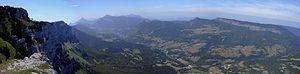
Panoramique du massif de la chartreuse. Photo prise depuis la croix du Granier en juillet 2003 par l'utilisateur de la wikipédia francophone 3Samz.
Le mont Granier est un sommet situé dans les Alpes françaises, entre la commune de Chapareillan et celle d'Entremont-le-Vieux, limitant au nord-est le massif de la Chartreuse. Il domine la vallée du Grésivaudan et la combe de Savoie de sa face est d'une part, et la cluse de Chambéry de sa face nord d'autre part.
Le massif de la Chartreuse est un massif montagneux des Préalpes, à la limite des départements français de l'Isère et dans une moindre mesure de la Savoie. Il culmine à 2 082 mètres d'altitude à Chamechaude. Il est constitué essentiellement de calcaires disposés en successions d'anticlinaux et de synclinaux formant de longues lignes de crêtes orientées du nord au sud. Les dépressions, au fond desquelles coulent le Guiers et ses affluents, sont séparées par des cols. Le massif, soumis à un climat océanique montagnard, connaît des précipitations relativement importantes mais l'eau est absente de la surface ; elle s'écoule rapidement dans les réseaux karstiques creusés dans le calcaire.